Csepel Automobile Factory

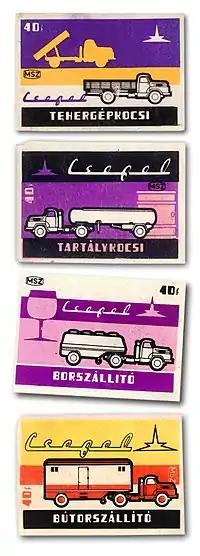
Different Csepel lorries on contemporary matchboxes, in the 1960s

In 1944 the Steyr 380 truck was designed in Austria, licensing Csepel lorries and engines. Production of the MÁVAG and the RÁBA lorries stopped after nationalization in 1946. In 1947 Hungary bought the licence for the Steyr 380 lorry, D413 and D613 engines from the USSR. At this time, the Soviets occupied the Eastern part of Austria.